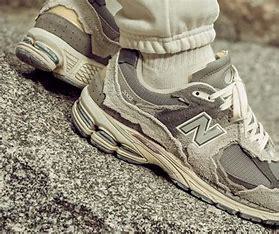
Brand: New
Model: Balance 2002R